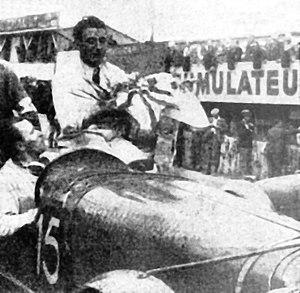
Eugène Chaboud (G) et Jean Trémoulet (D), vainqueurs 1938 des 24 Heures du Mans, sur Delahaye 135CS.
Les 24 Heures du Mans 1938 sont la 15ᵉ édition de l'épreuve et se déroulent les 18 et 19 juin 1938 sur le circuit de la Sarthe.
Jean Trémoulet, né le 12 avril 1909 à Vézac et mort le 13 octobre 1944 à Sagelat, est un coureur automobile français.
Eugène Marius Chaboud, né le 12 avril 1907 à Lyon et mort le 28 décembre 1983 à Montfermeil, était un coureur automobile français.